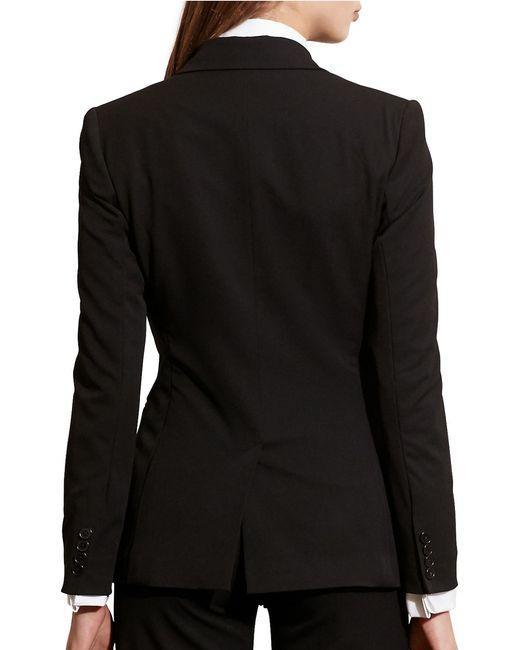
schwarzer formeller Smokingmantel für Damen